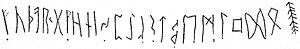
La fonction de divination des runes, utilisées à des fins magiques en plus d'être un système d'écriture, est attestée par des preuves historiques. C'est le cas depuis les premières traces épigraphiques de l'âge de fer romain à l'âge du fer germanique, avec des inscriptions non-linguistiques et le mot Alu. Un Erilaz semble avoir été une personne versée dans les runes, y compris dans leurs applications magiques, selon les sources médiévales, surtout l'Edda poétique. Le Sigrdrífumál mentionne des « runes de victoire » à graver sur une épée viking, « certaines sur la poignée et certaines sur l'incrustation, et appeler Tyr à deux reprises ».